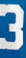
Number: 3